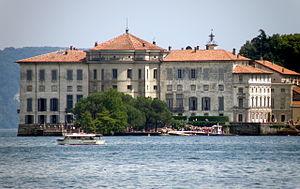
Stresa (prov. de VB, Piémont). Isola Bella, l'une des trois îles Borromées, situées dans le lac Majeur au large de la ville de Stresa. Vue du palais Borromée, prise (au téléobjectif) depuis la rive du lac entre Baveno et Stresa. Nous regardons vers le sud-est.